M39 series 5-ton 6×6 truck

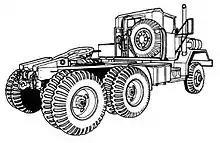
M52 tractor truck

The M51 was a dump truck used to haul sand, gravel, dirt, rubble, scrap, and other bulk materials. It had a , dump body with cab protector and a tailgate that could hinge at either the top or bottom. They could be equipped with overhead bows, tarpaulin, and troop seats, but the relatively small size of the body limited their passenger or cargo load.